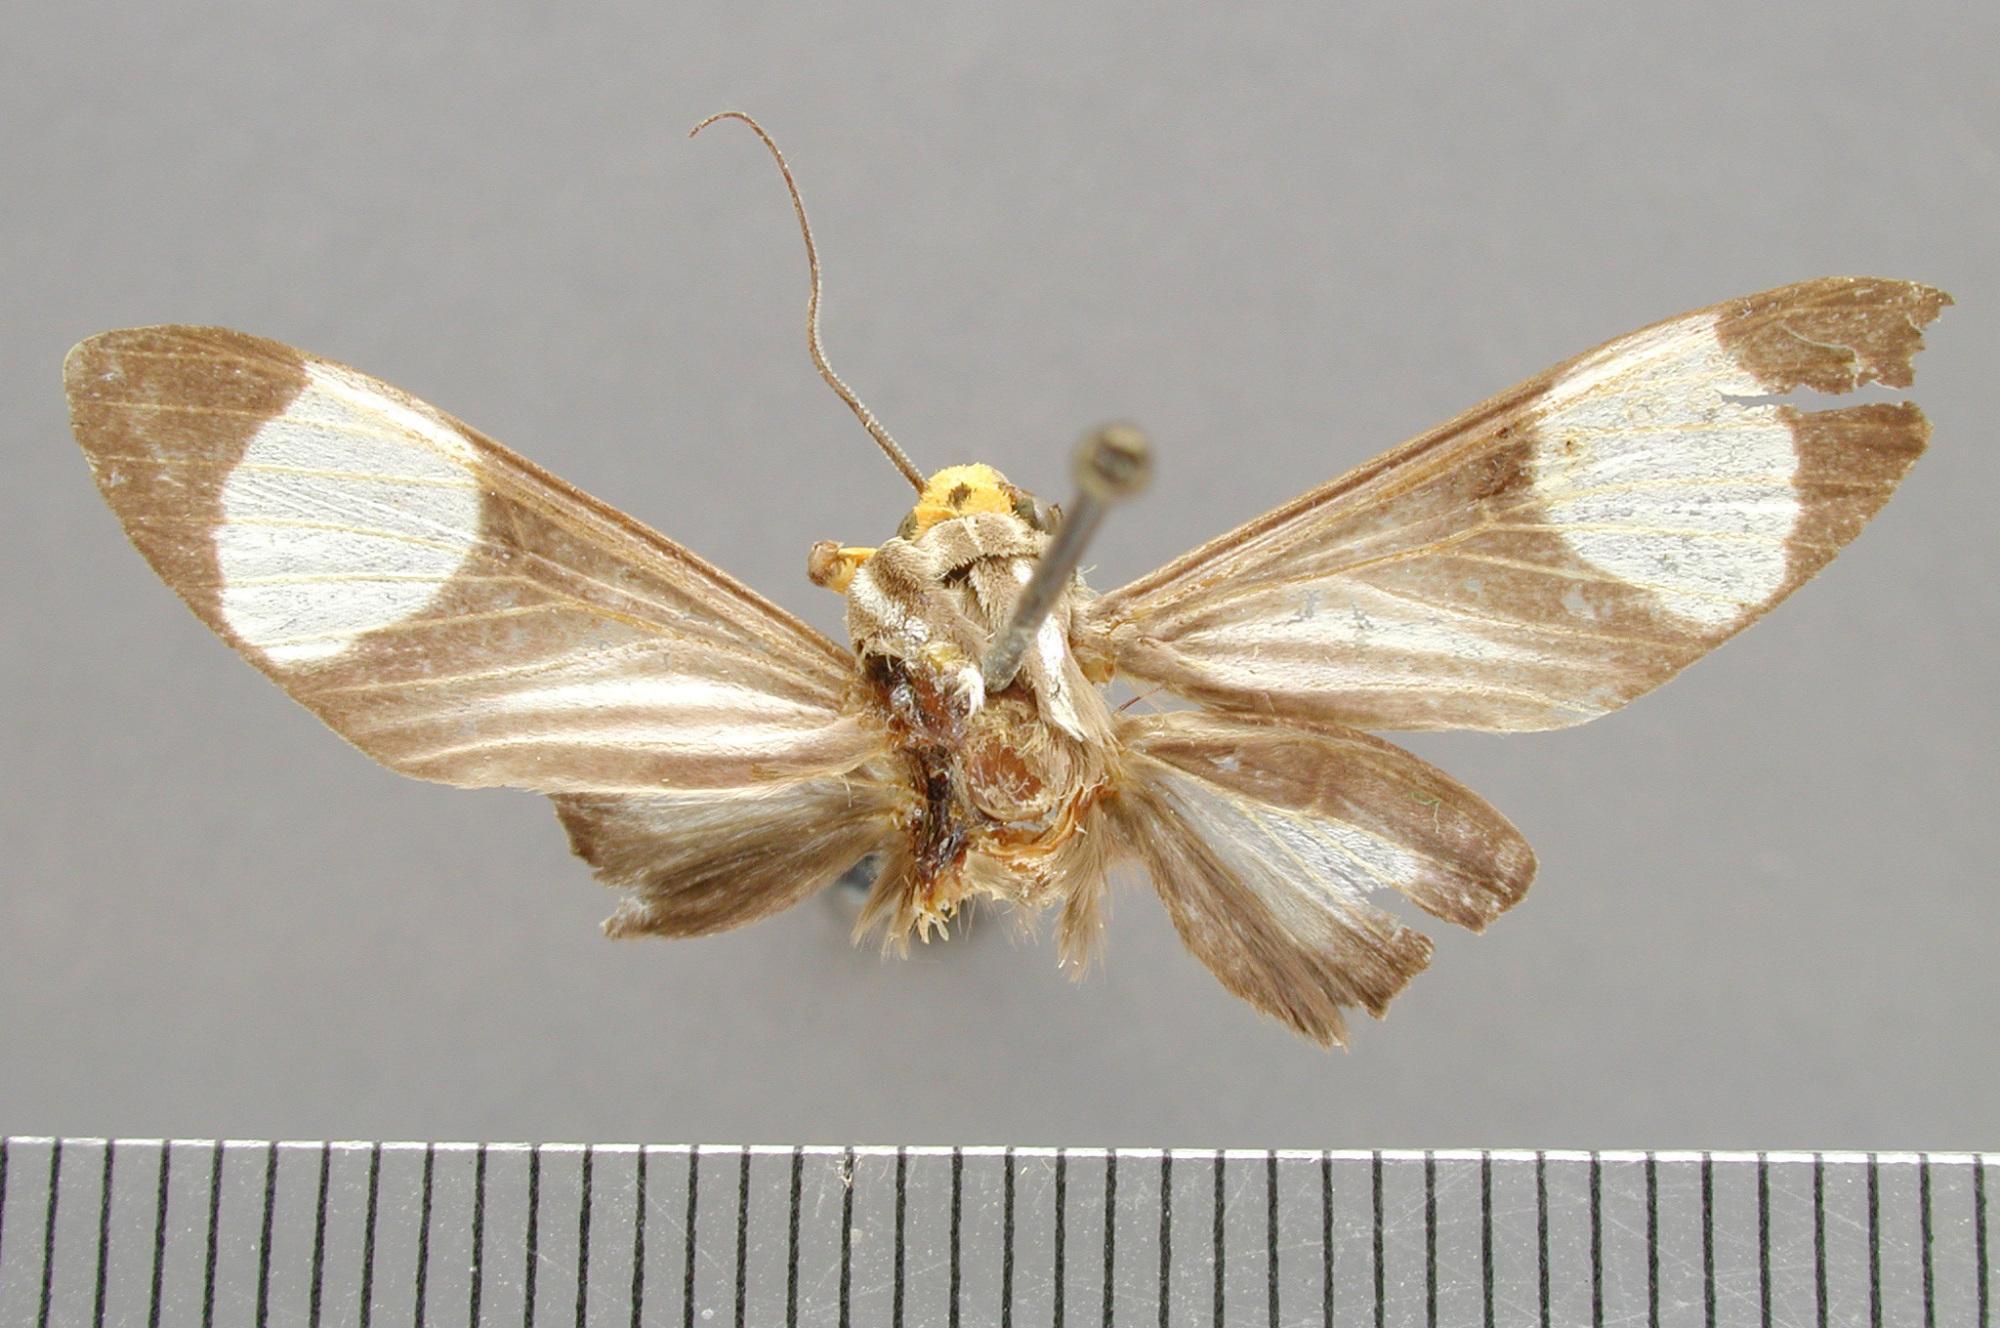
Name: Automolis leucoplaga
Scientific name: Automolis leucoplaga Dognin, 1910
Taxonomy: Animalia, Arthropoda, Insecta, Lepidoptera, Arctiidae
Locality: St. Jean du Maroni, St. Laurant du Maroni, French Guiana